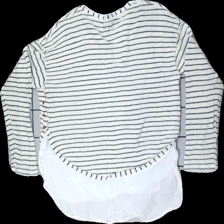
View: back
Type: Top
Category: Ladies
Brand: Lindex
Colors: White, Blue
Material: 100% cotton
Pattern: Striped
Cut: Regular, C-collar
Size: L
Price range: 50-100
Recommended usage: Reuse
Description: Blue and white striped women's top, size L. Good condition.